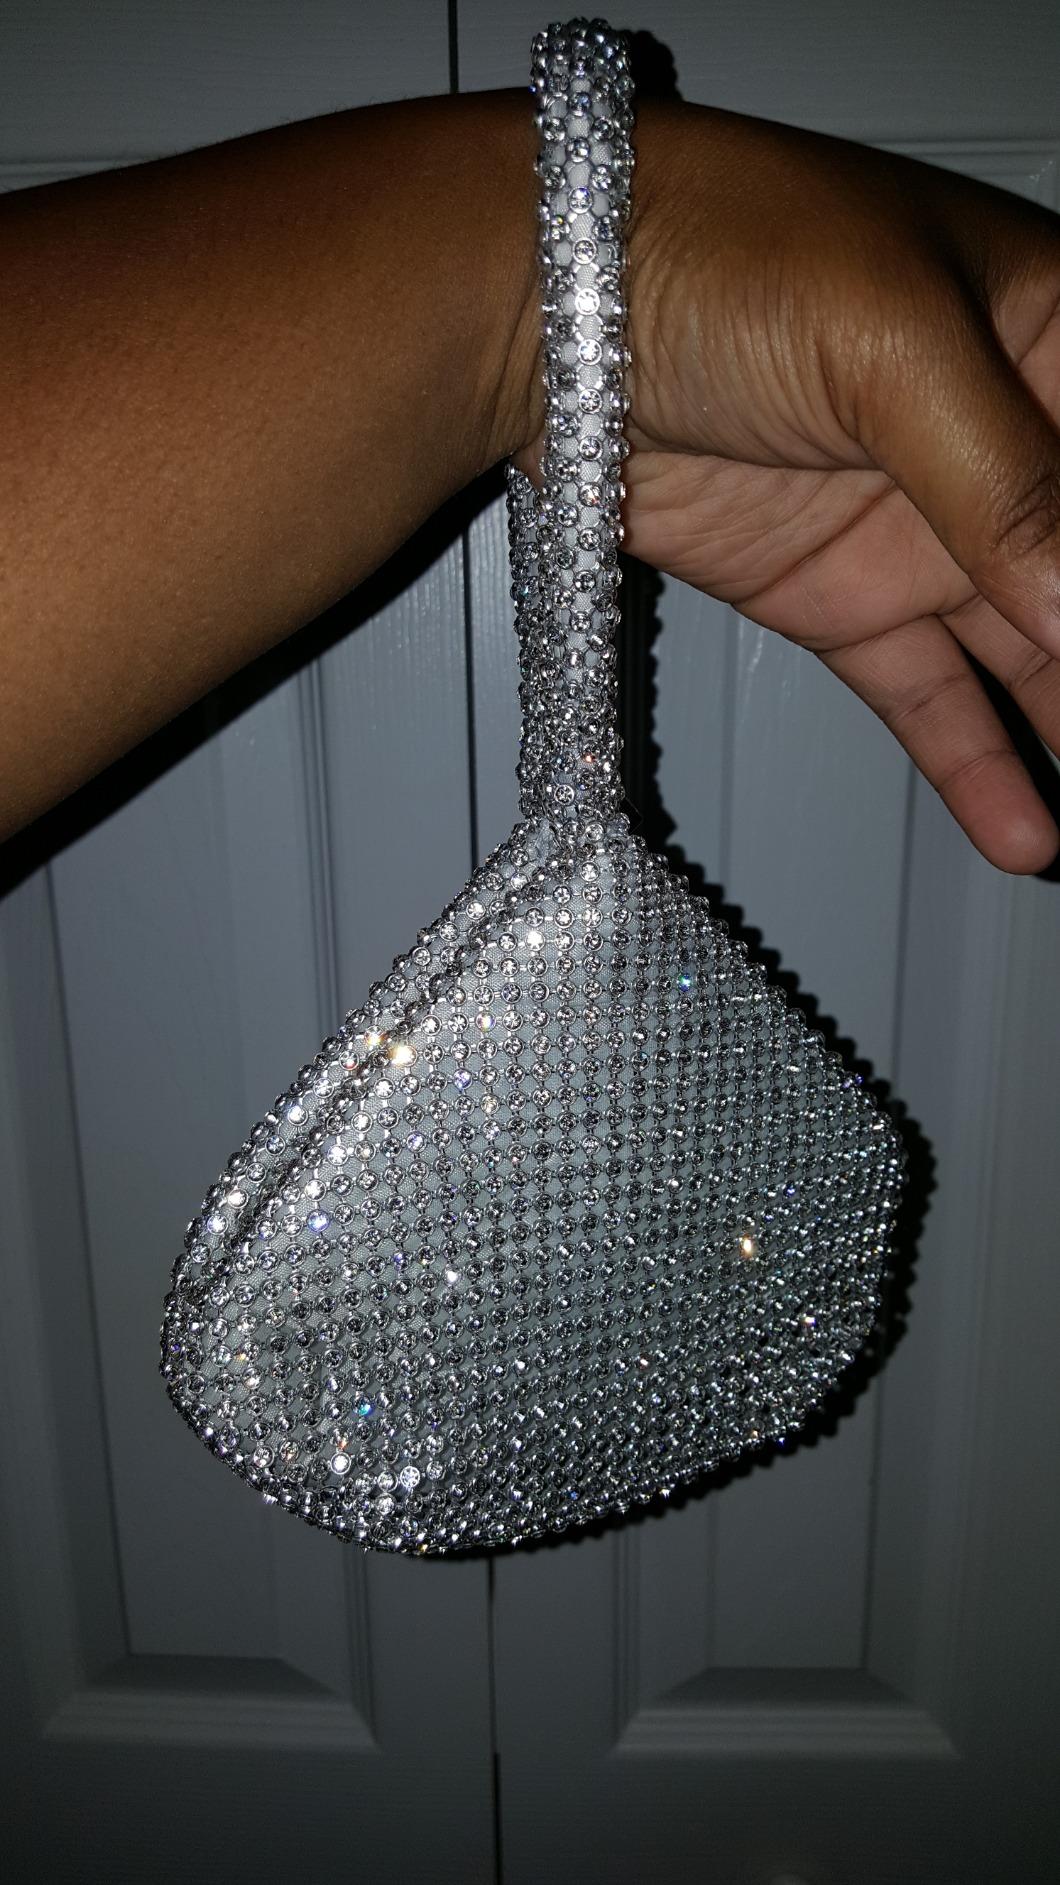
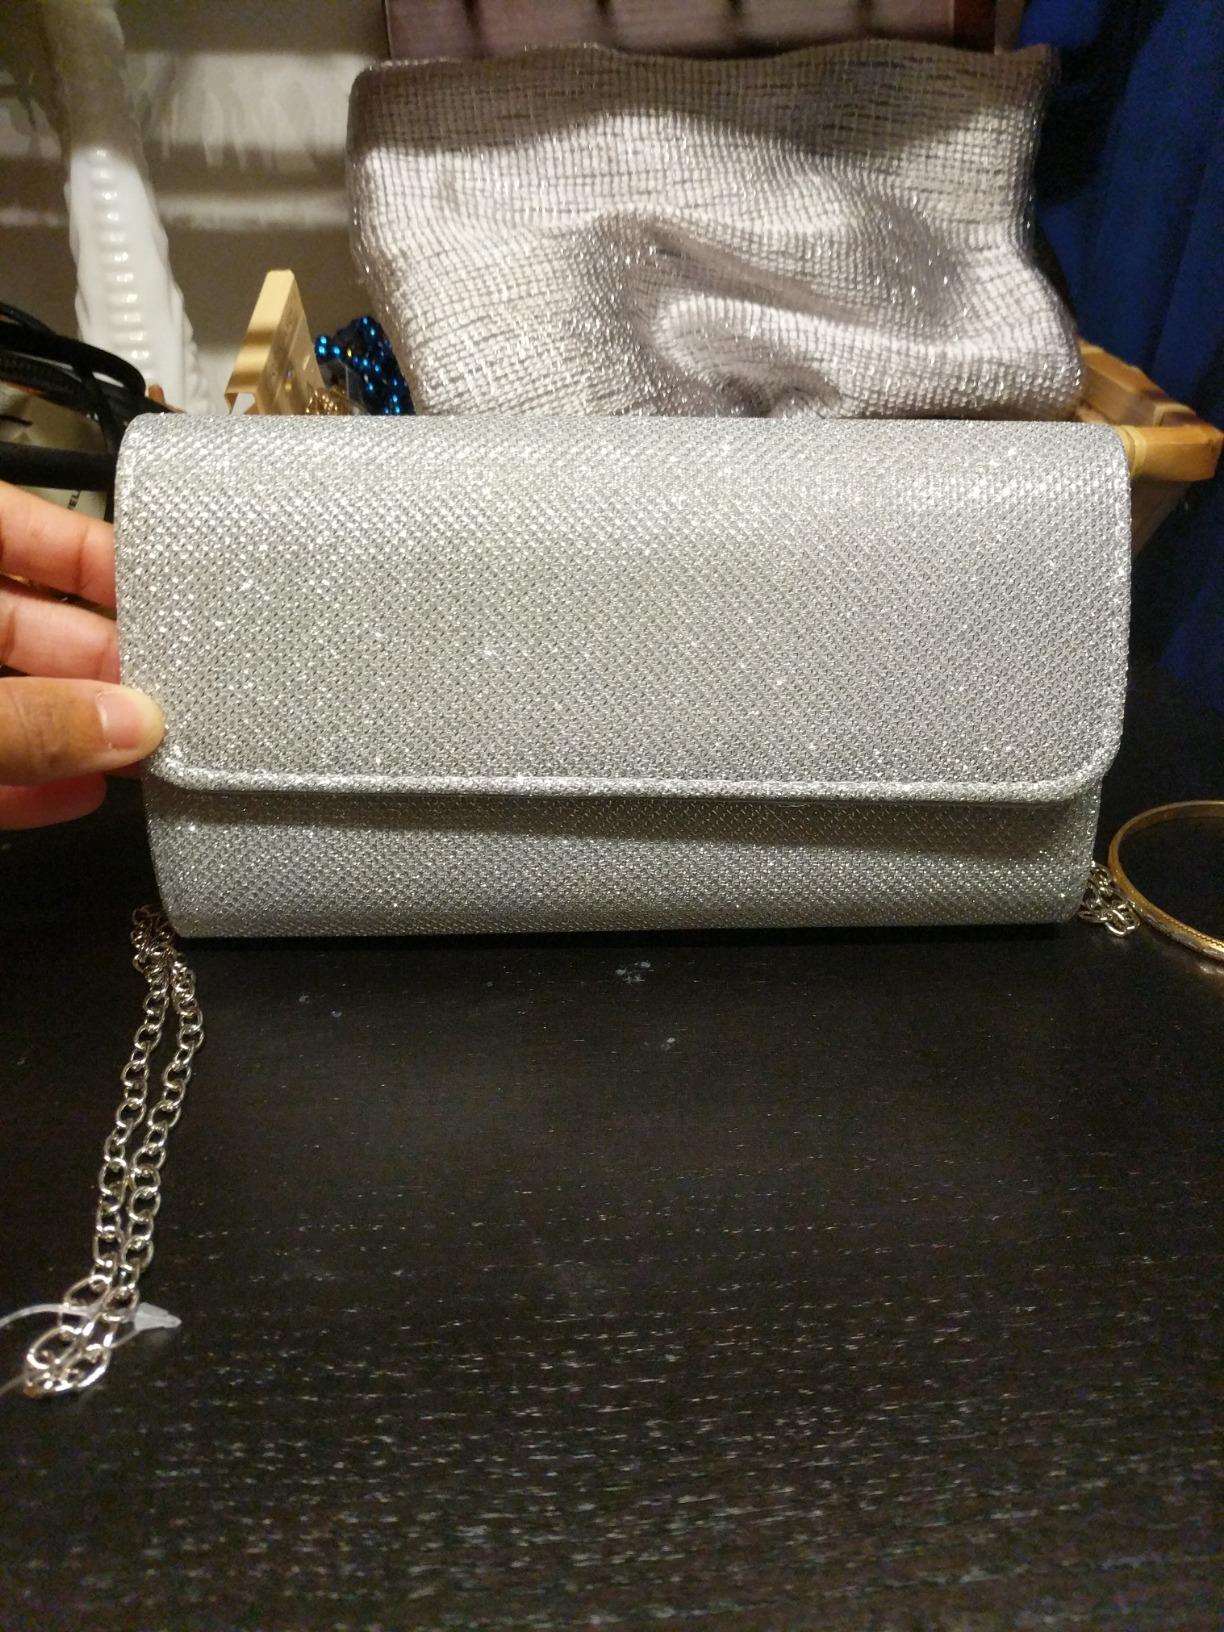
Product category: accessories_handbag
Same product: no